Murdoch family

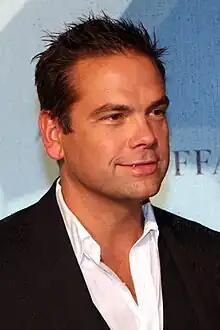
Lachlan Murdoch

Members of the Murdoch family are prominent international media magnates and media tycoons with roots in Australia and the United Kingdom, along with their media assets in the United States. Some members have also been prominent in the arts, clergy, and military.